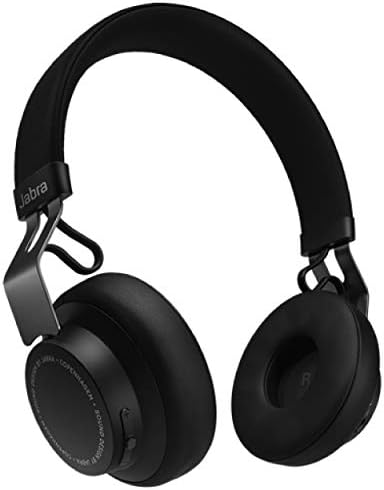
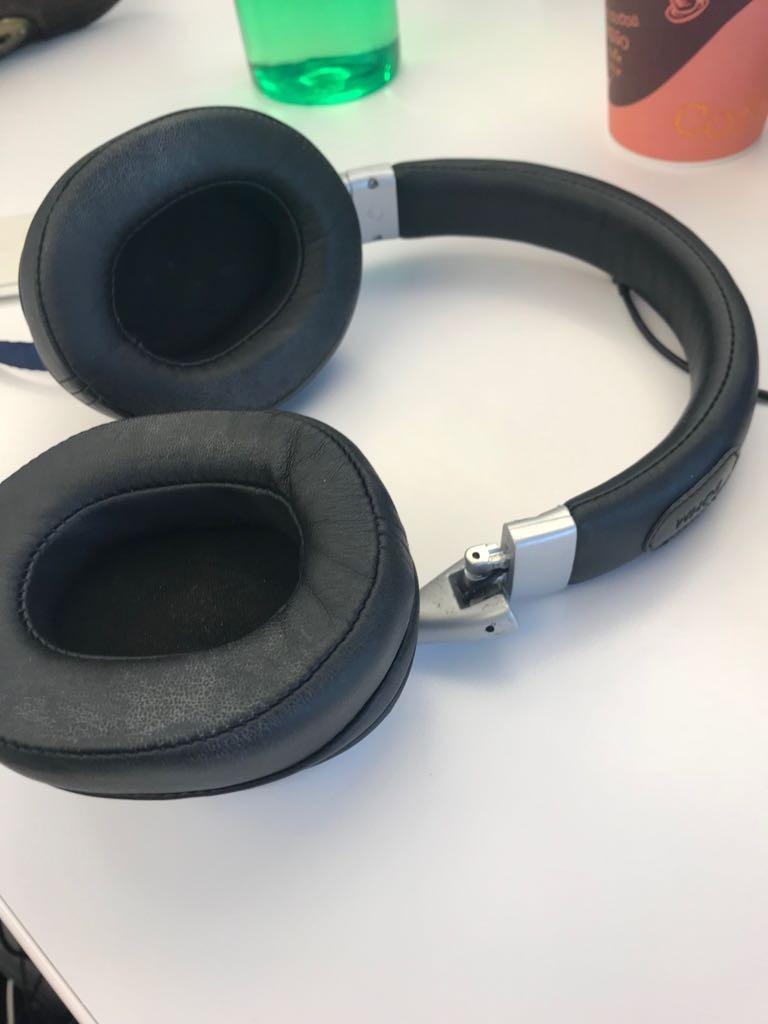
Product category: headphones
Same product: no